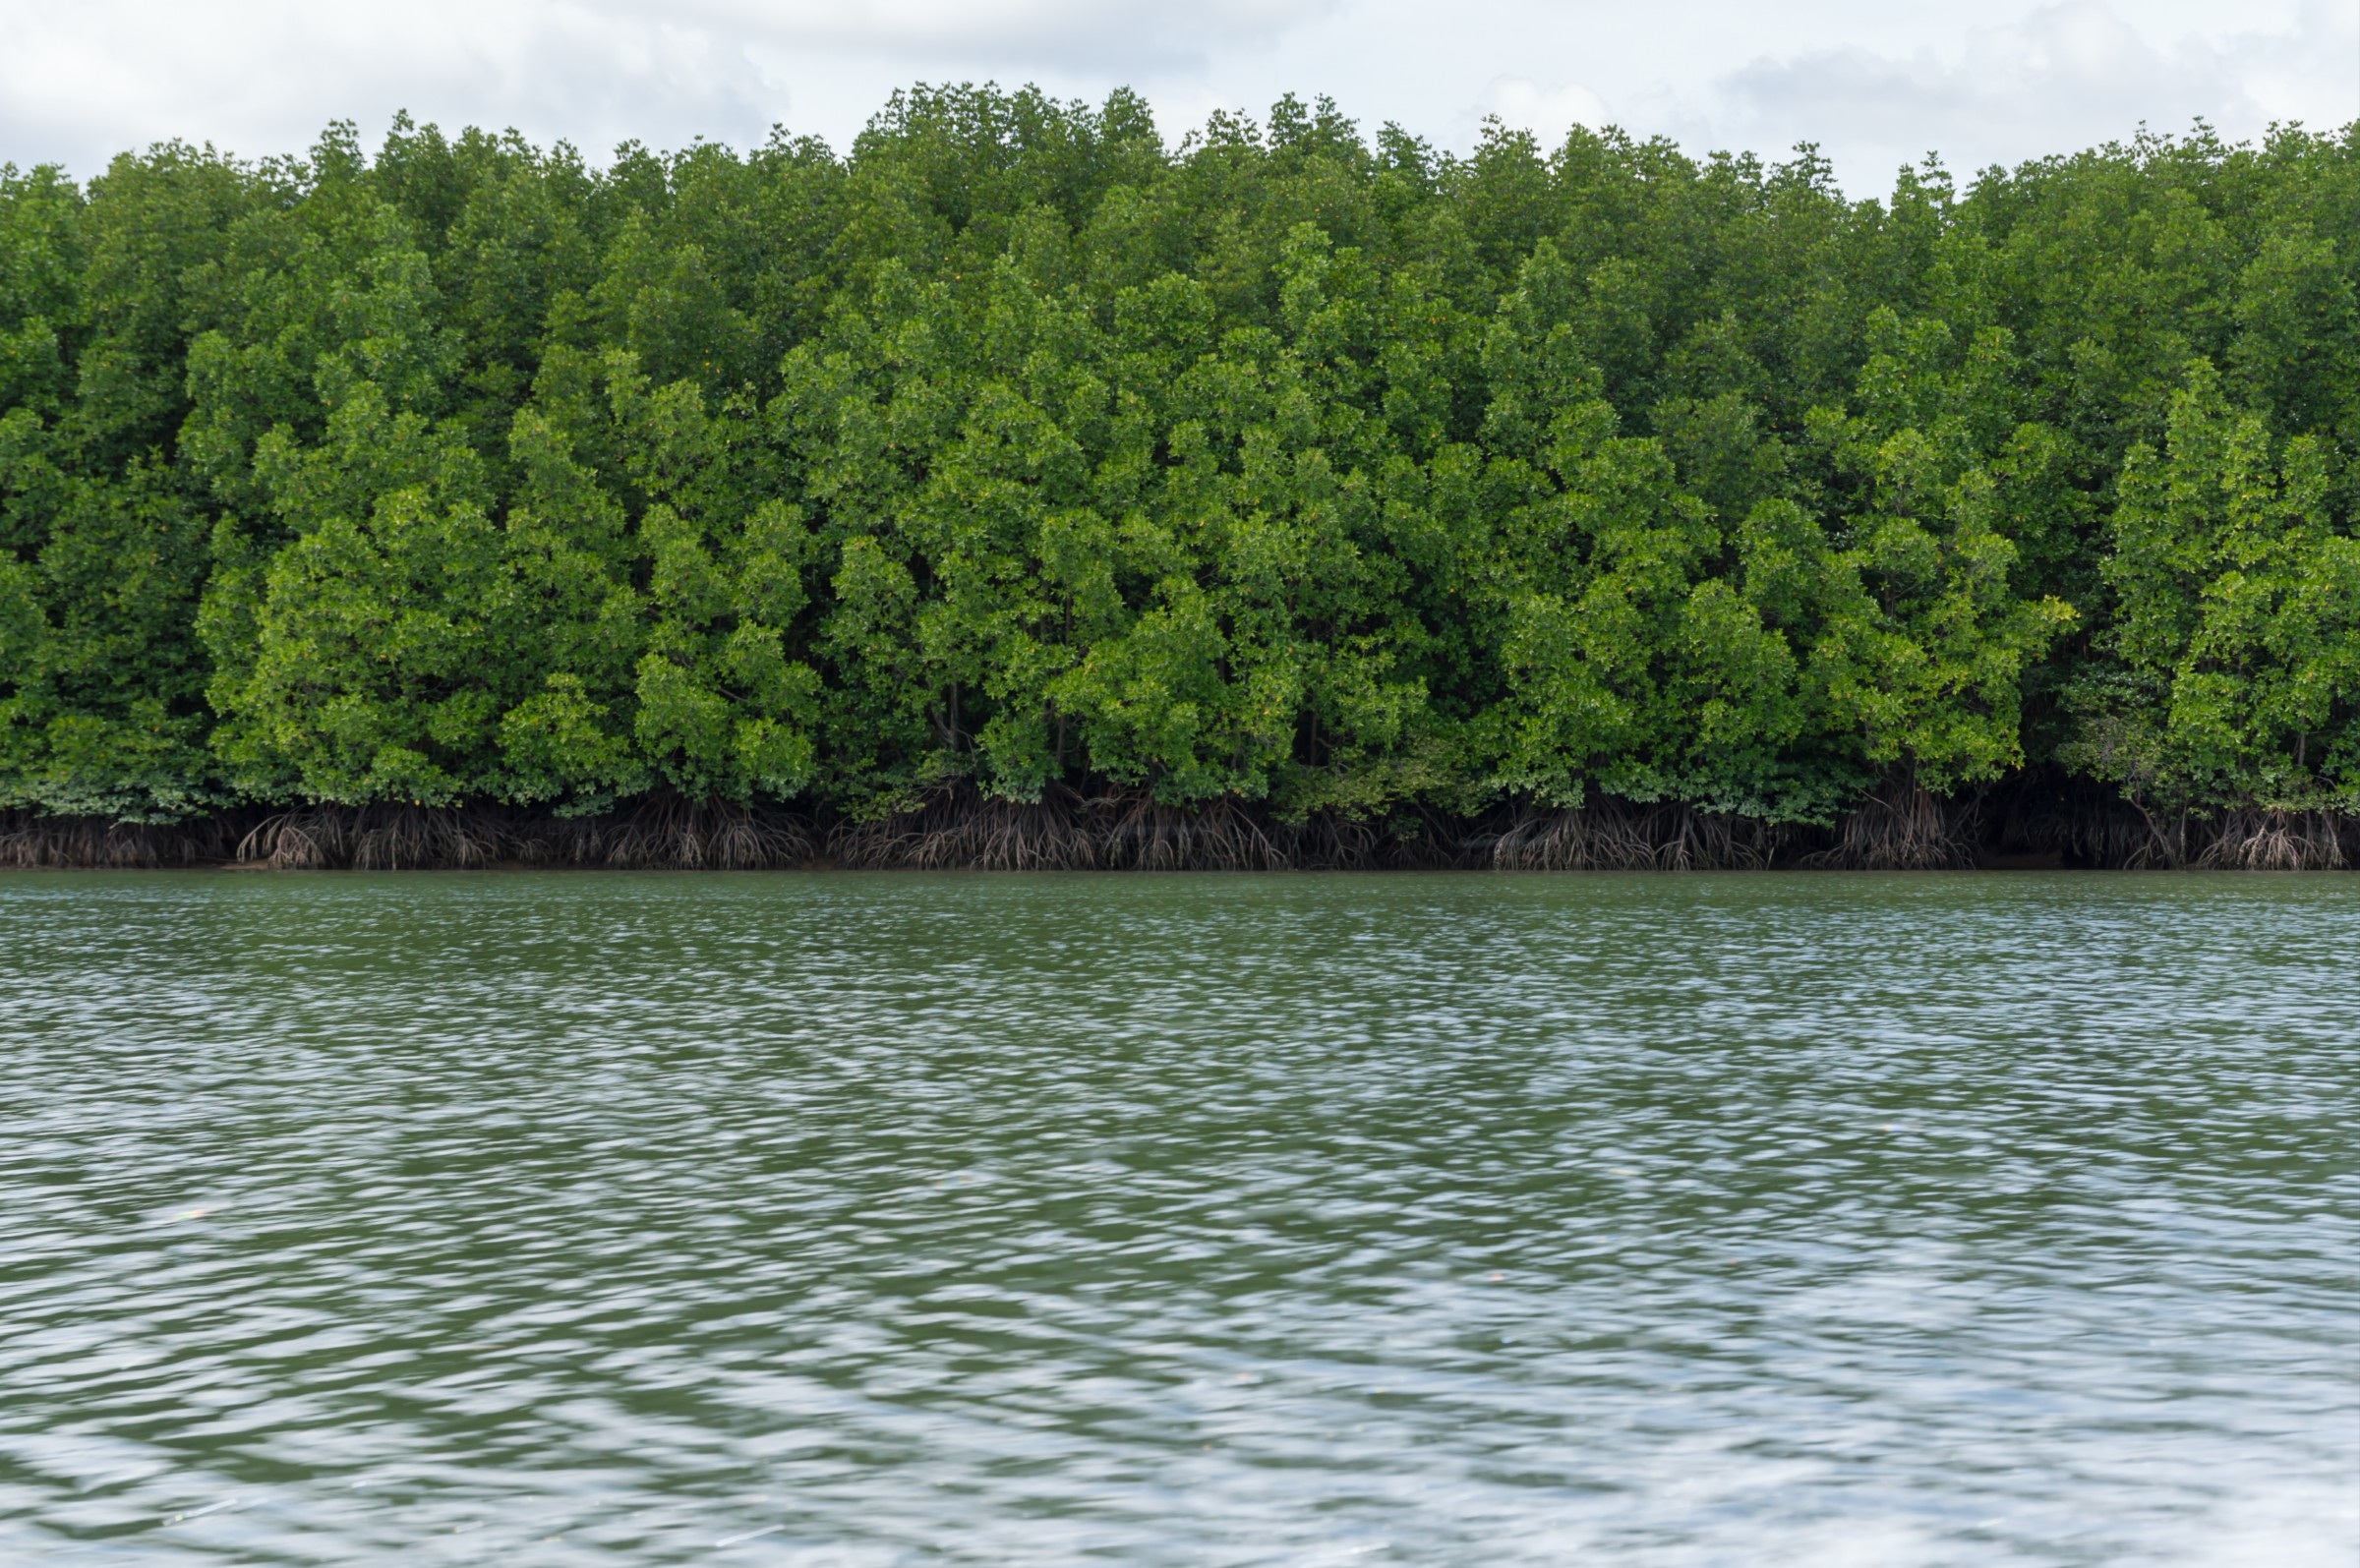
sea, tree, nature, forest, lake, river, pond, green, reservoir, thailand, geography, tour, bright, wetland, habitat, ecosystem, pa, natural environment, woody plant, the mangrove forest